Simonne Monet-Chartrand

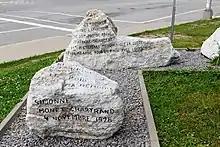
A sculpture bearing a quote from Simonne Monet-Chartrand at Laval University.

Simonne Monet-Chartrand died of cancer on January 18, 1993, in Richelieu.